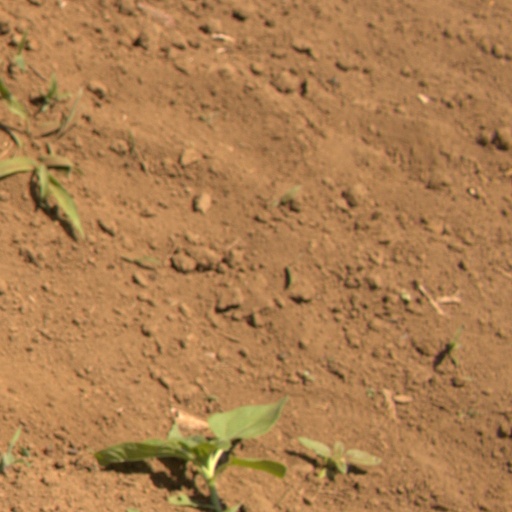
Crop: Jerusalem artichoke